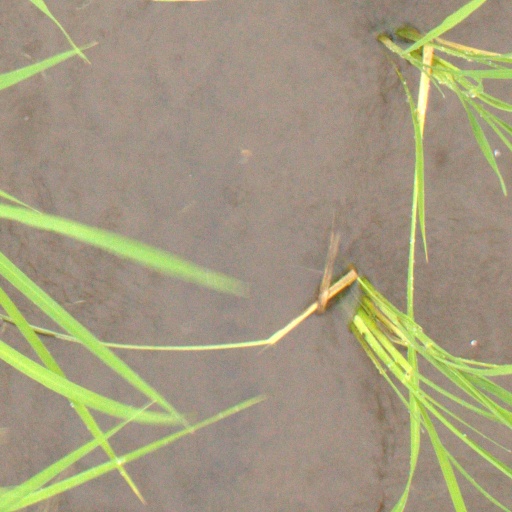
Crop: rice